Ten Years (2015 film)

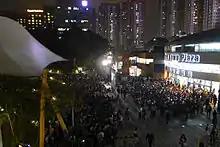
A community screening of "Ten Years" on 1 April 2016 in front of Sha Tin Town Hall.

The film was featured at the Hong Kong Asian Film Festival in November 2015 before its general release. It was initially released on only one screen in Hong Kong at the Broadway Cinematheque in Yau Ma Tei at the end of 2015. It was a surprise hit, and subsequently received a release at select UA Cinemas. It was further picked up by two independent cinemas, the Metroplex in Kowloon Bay and the Ma On Shan Classics Cinema. The Metroplex decided to show the film in its largest cinema (430 seats) boosting ticket sales.